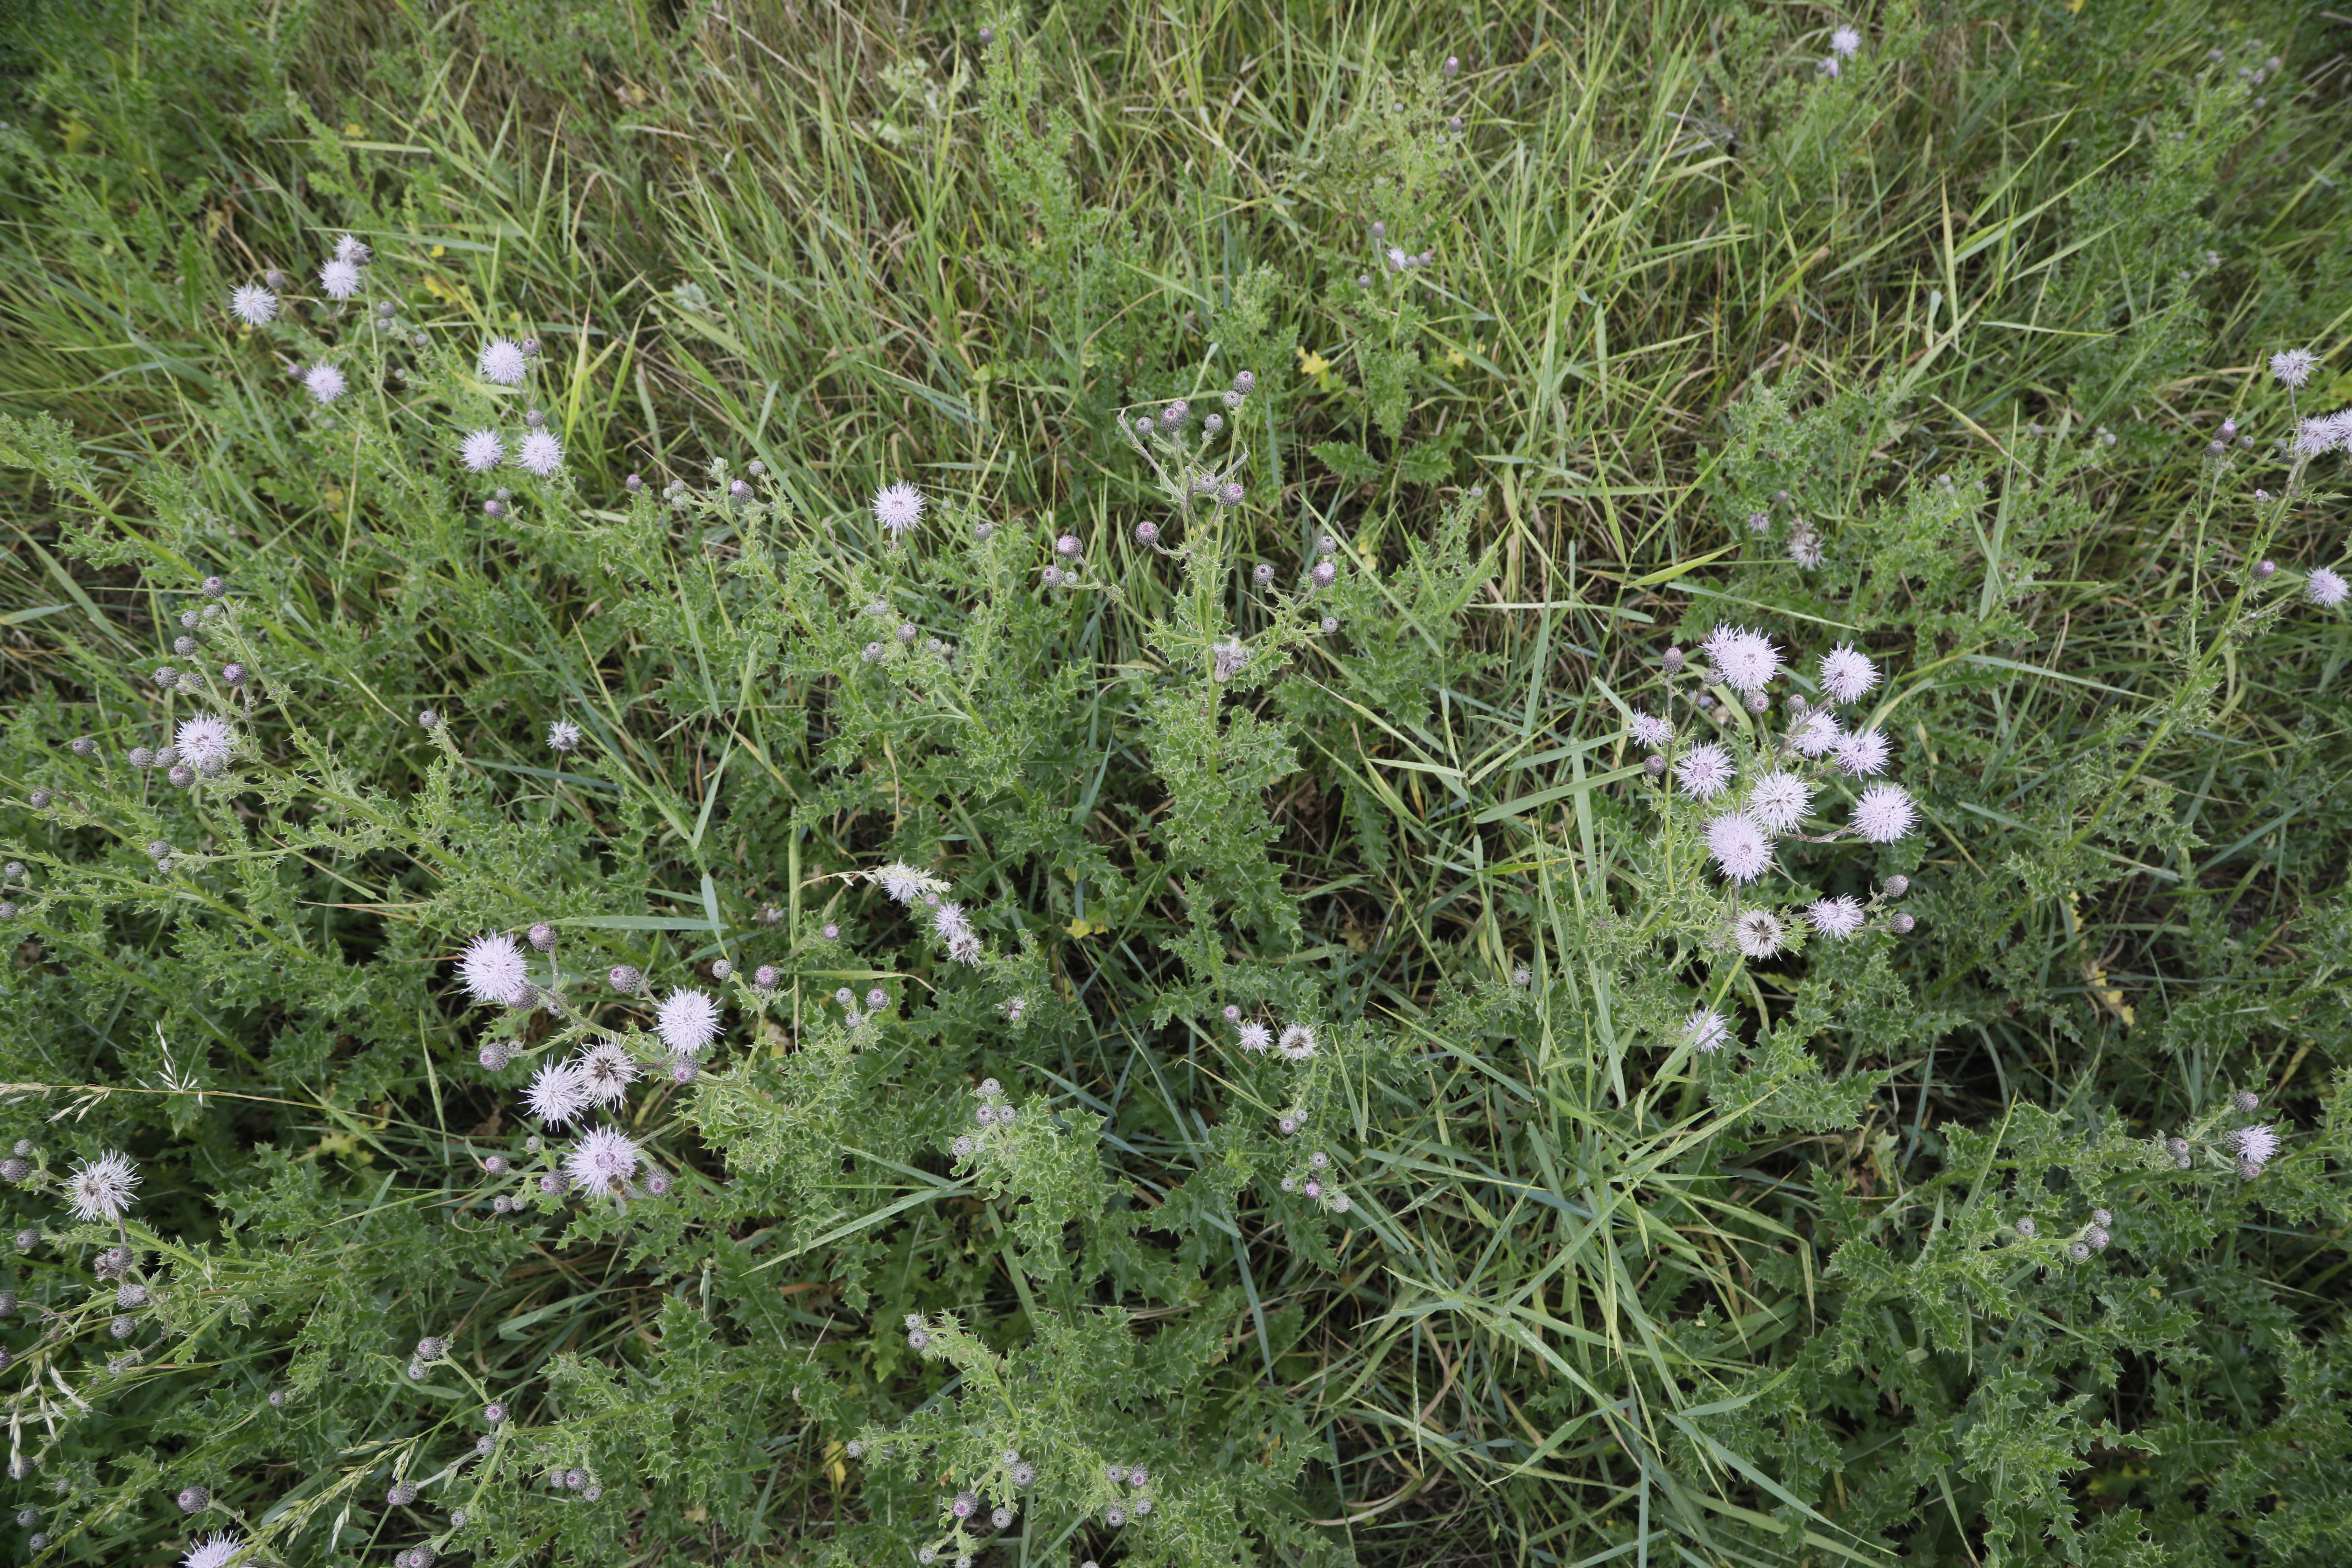
Plant species: Cirsium arvense